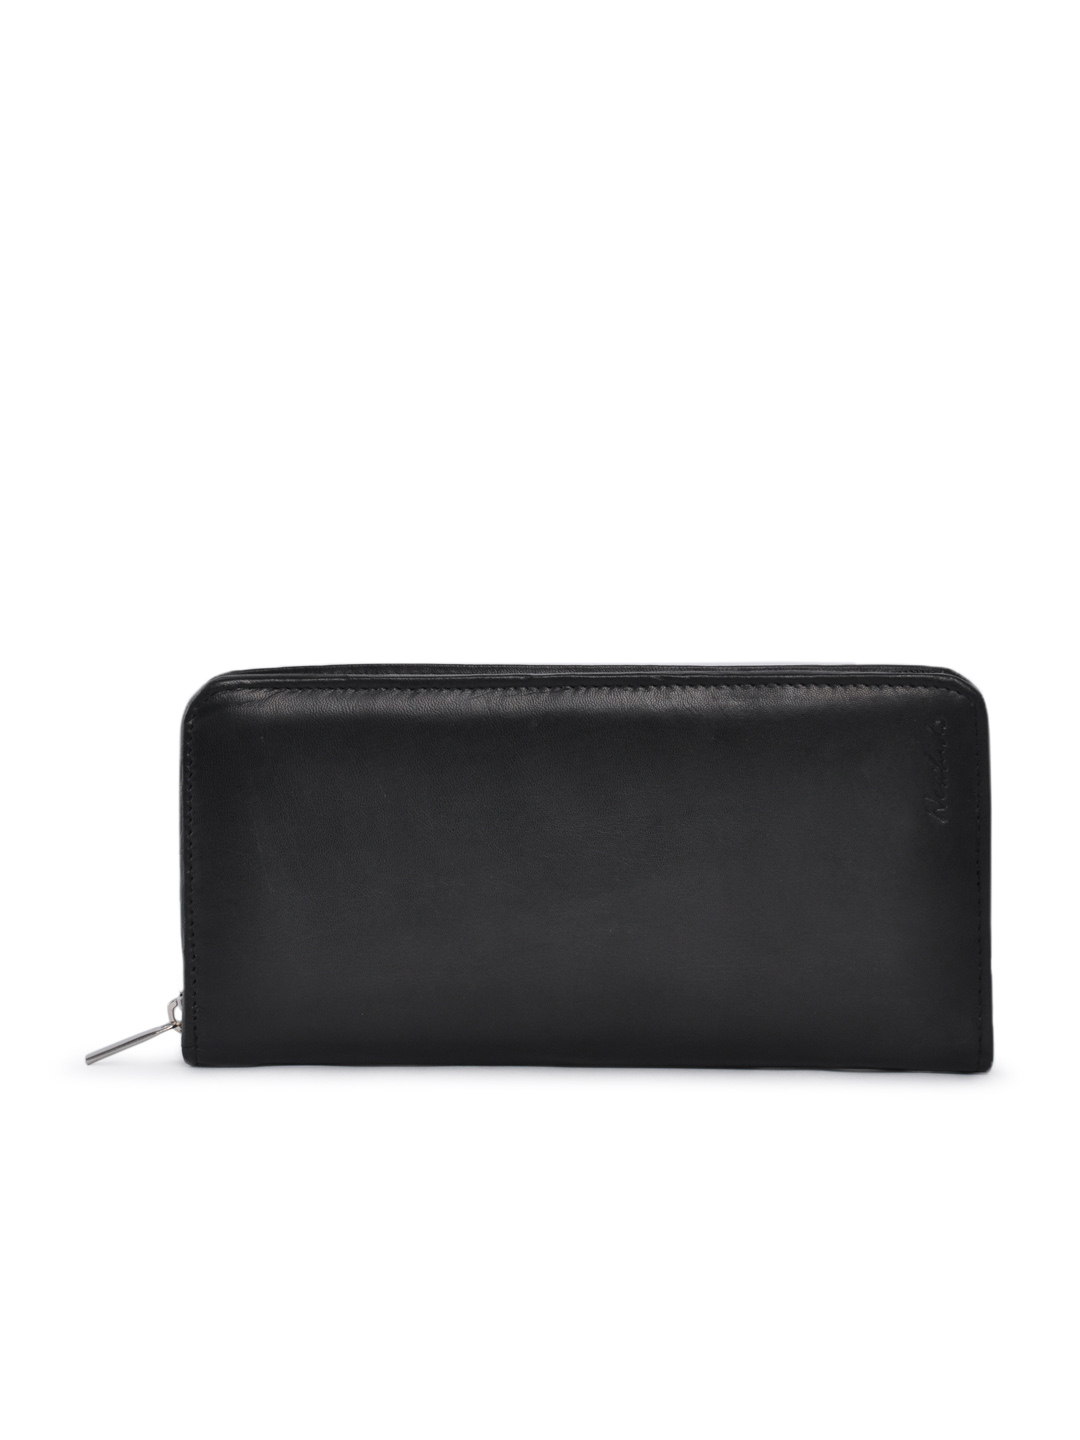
Newhide Black Unisex Travel Pouch Passport Holder
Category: Accessories / Wallets / Wallets
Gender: Unisex
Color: Black
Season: Fall 2011
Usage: Casual